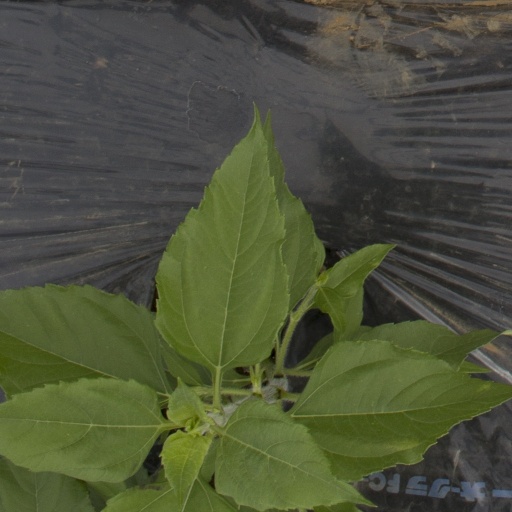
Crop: Jerusalem artichoke